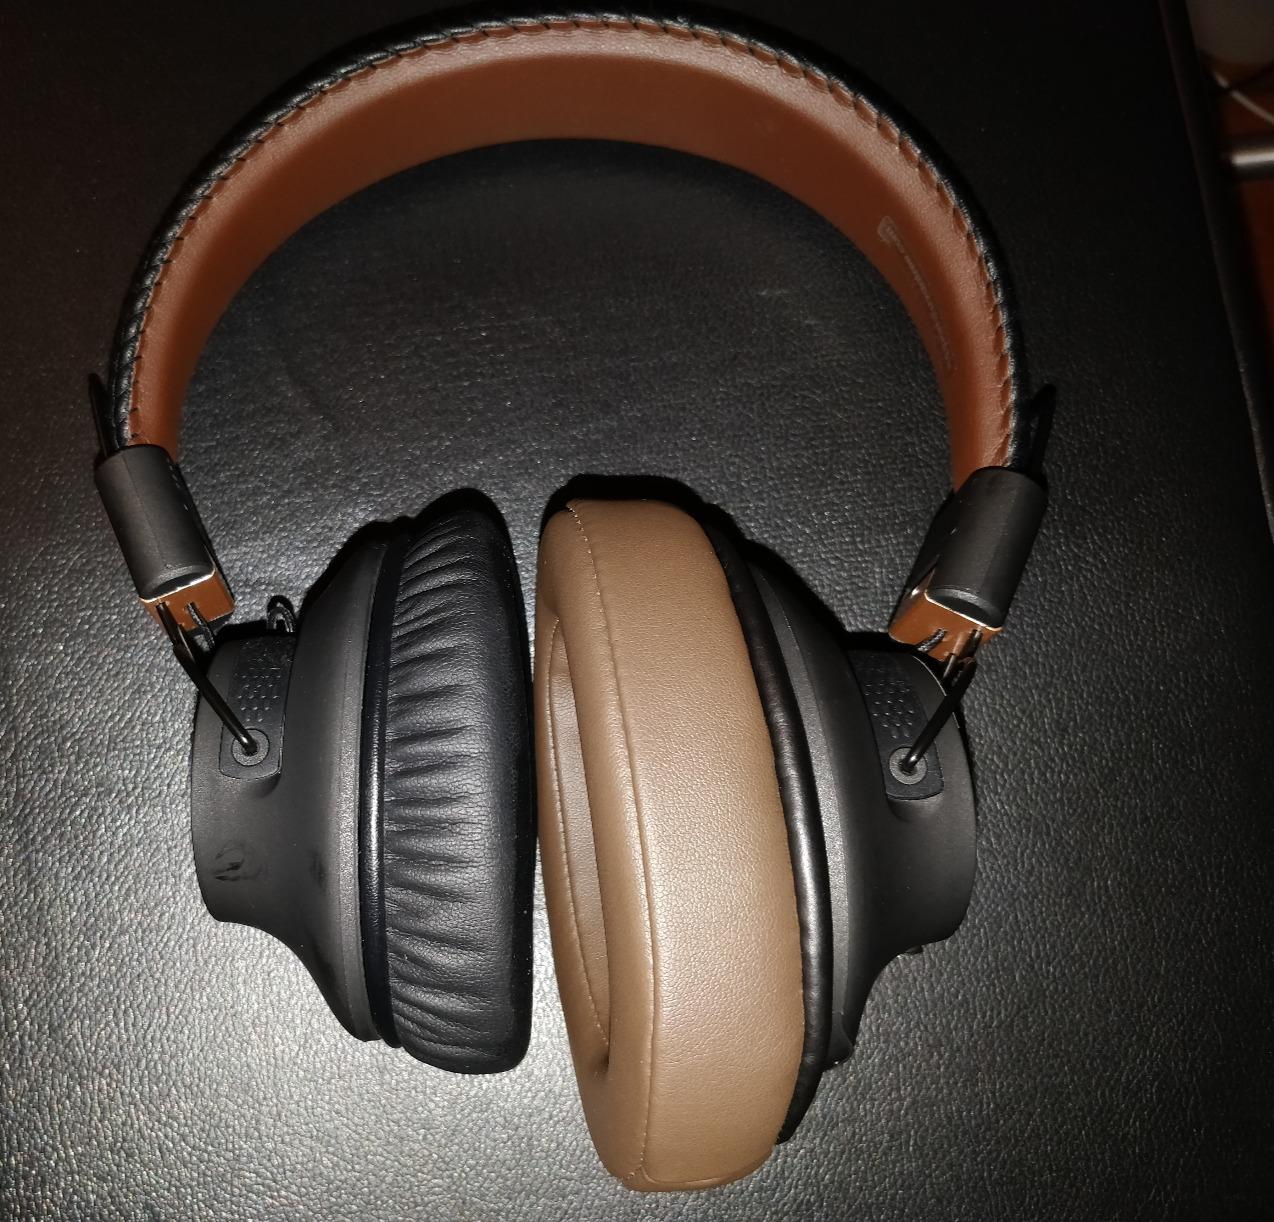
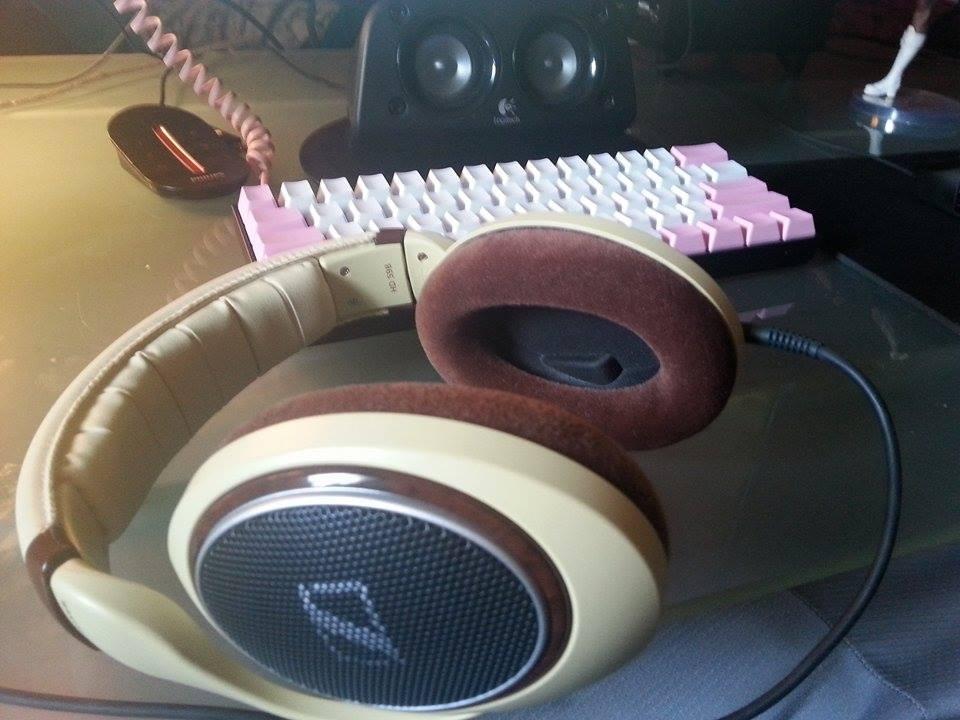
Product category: headphones
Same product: no